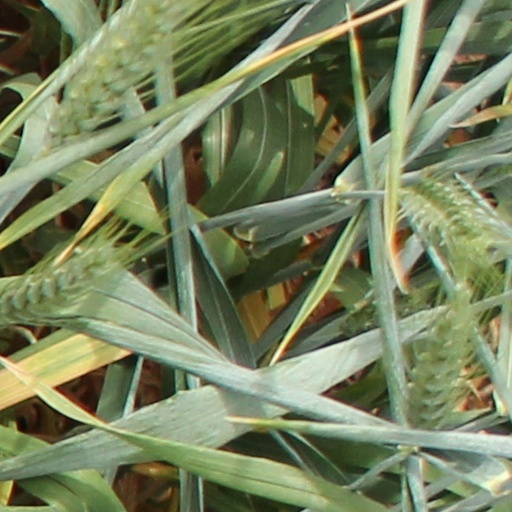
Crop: wheat